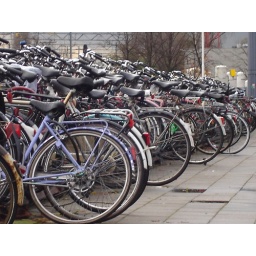
bike parking lot near Leiden-Centraal train station